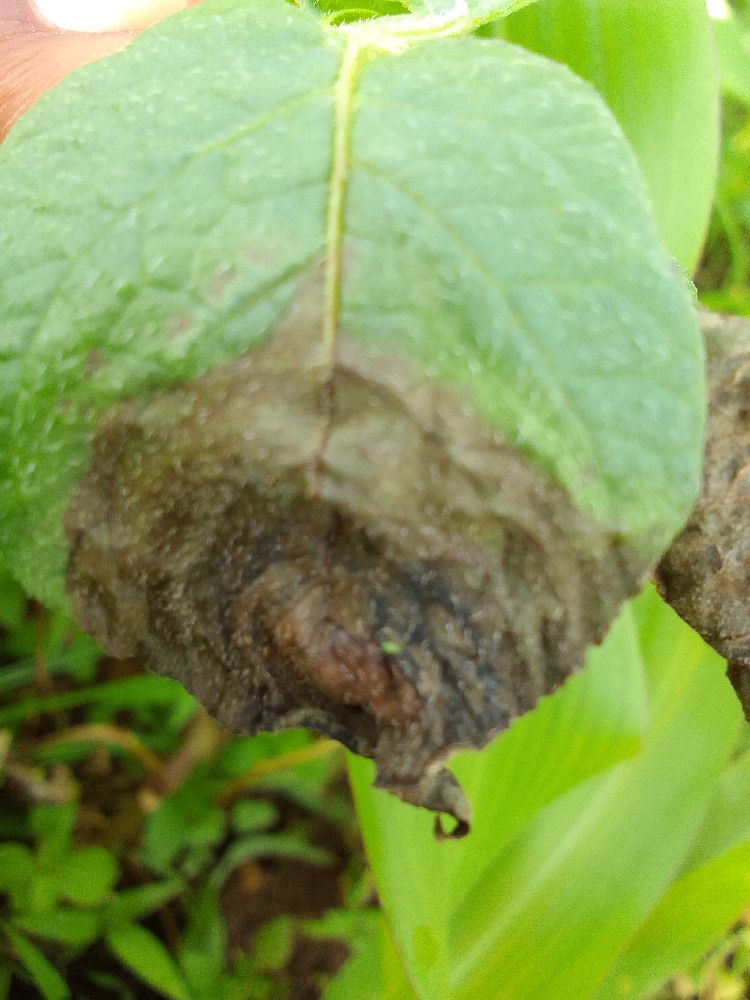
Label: Late blight